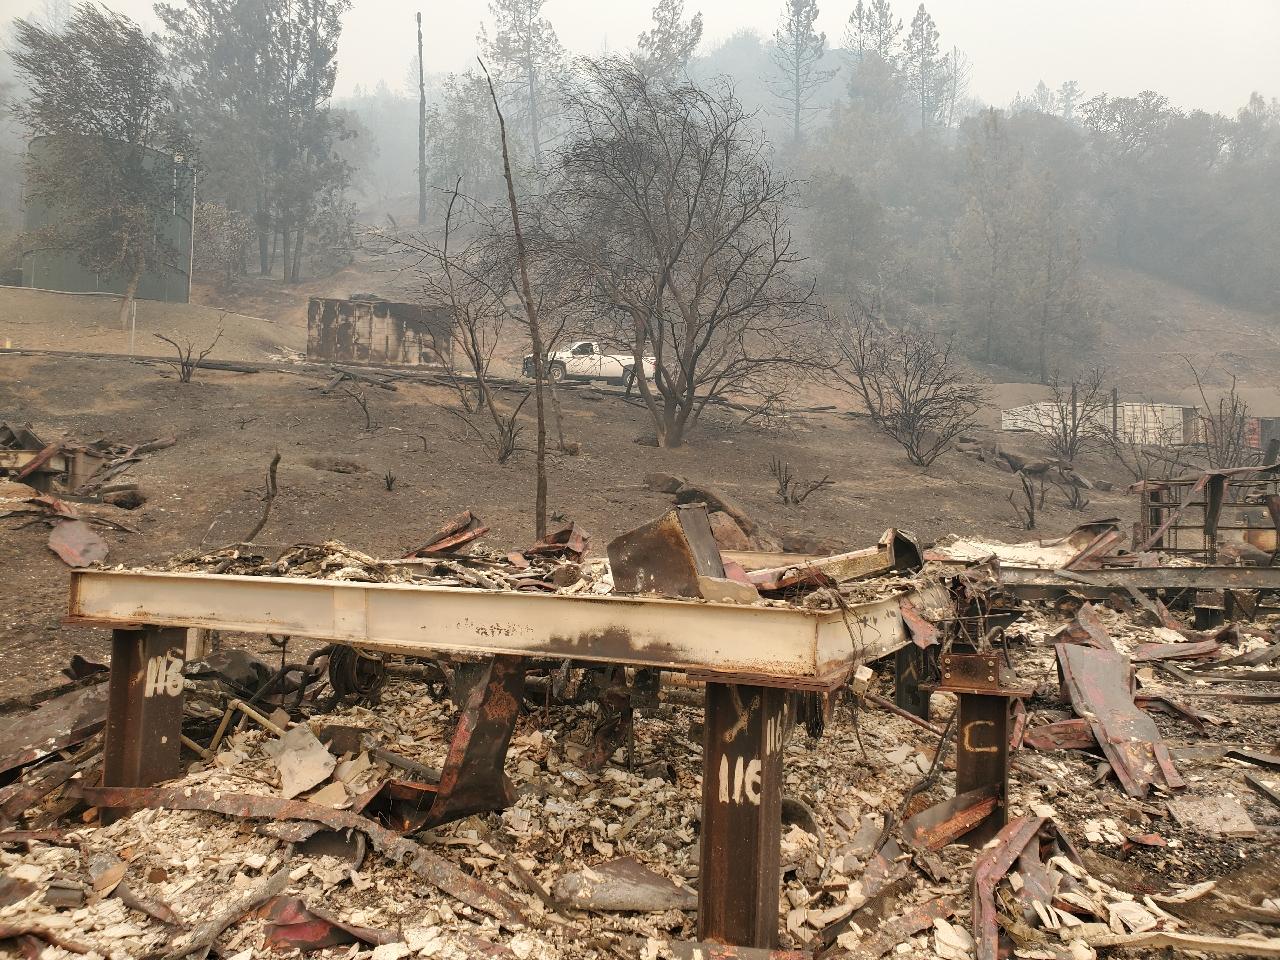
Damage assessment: destroyed